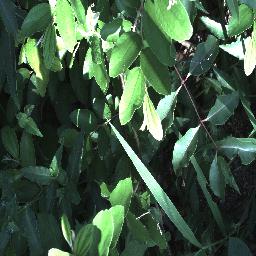
Label: snake_weed